Royal touch

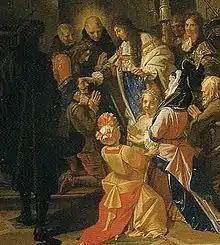
Louis XIV touching the scrofulous in 1690; painting by Jean Jouvenet

Henry IV's decision to indulge in the practice served as visual evidence to his subjects that God approved of his reign. Royal physicians and others who witnessed these ceremonies insisted that at least half of all the diseased people he touched were healed within days. The ceremonies took place in other cities and at least four times a year: on Easter, on Pentecost, on All Saints Day and on Christmas. On Easter 1608, Henry IV touched 1,250 scrofulous persons. He complained that the hours-long ceremony exhausted him, but continued the practice and consistently gave the impression that he was doing it only out of concern for the well-being of his subjects. The ceremony was performed in the presence of the princes of the blood, almoners, bodyguards, and physicians. The latter presented Henry with patients, and he proceeded to make the sign of the cross on his scrofulous subject's cheeks, touched the subject's sores, and exclaimed: "The King touches you, God cures you."